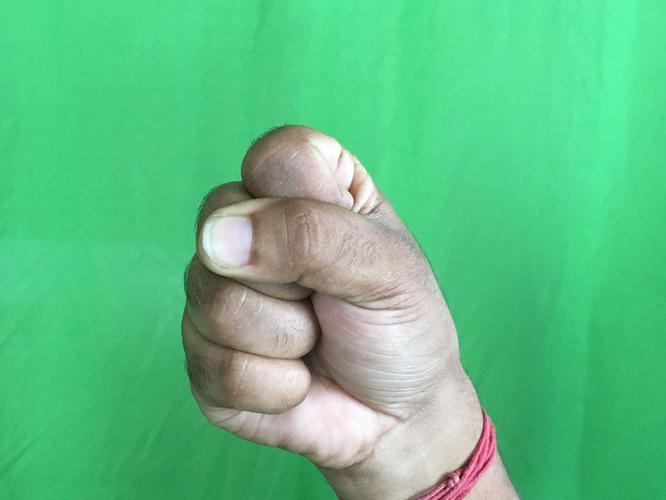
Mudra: Mushti
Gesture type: single_hand